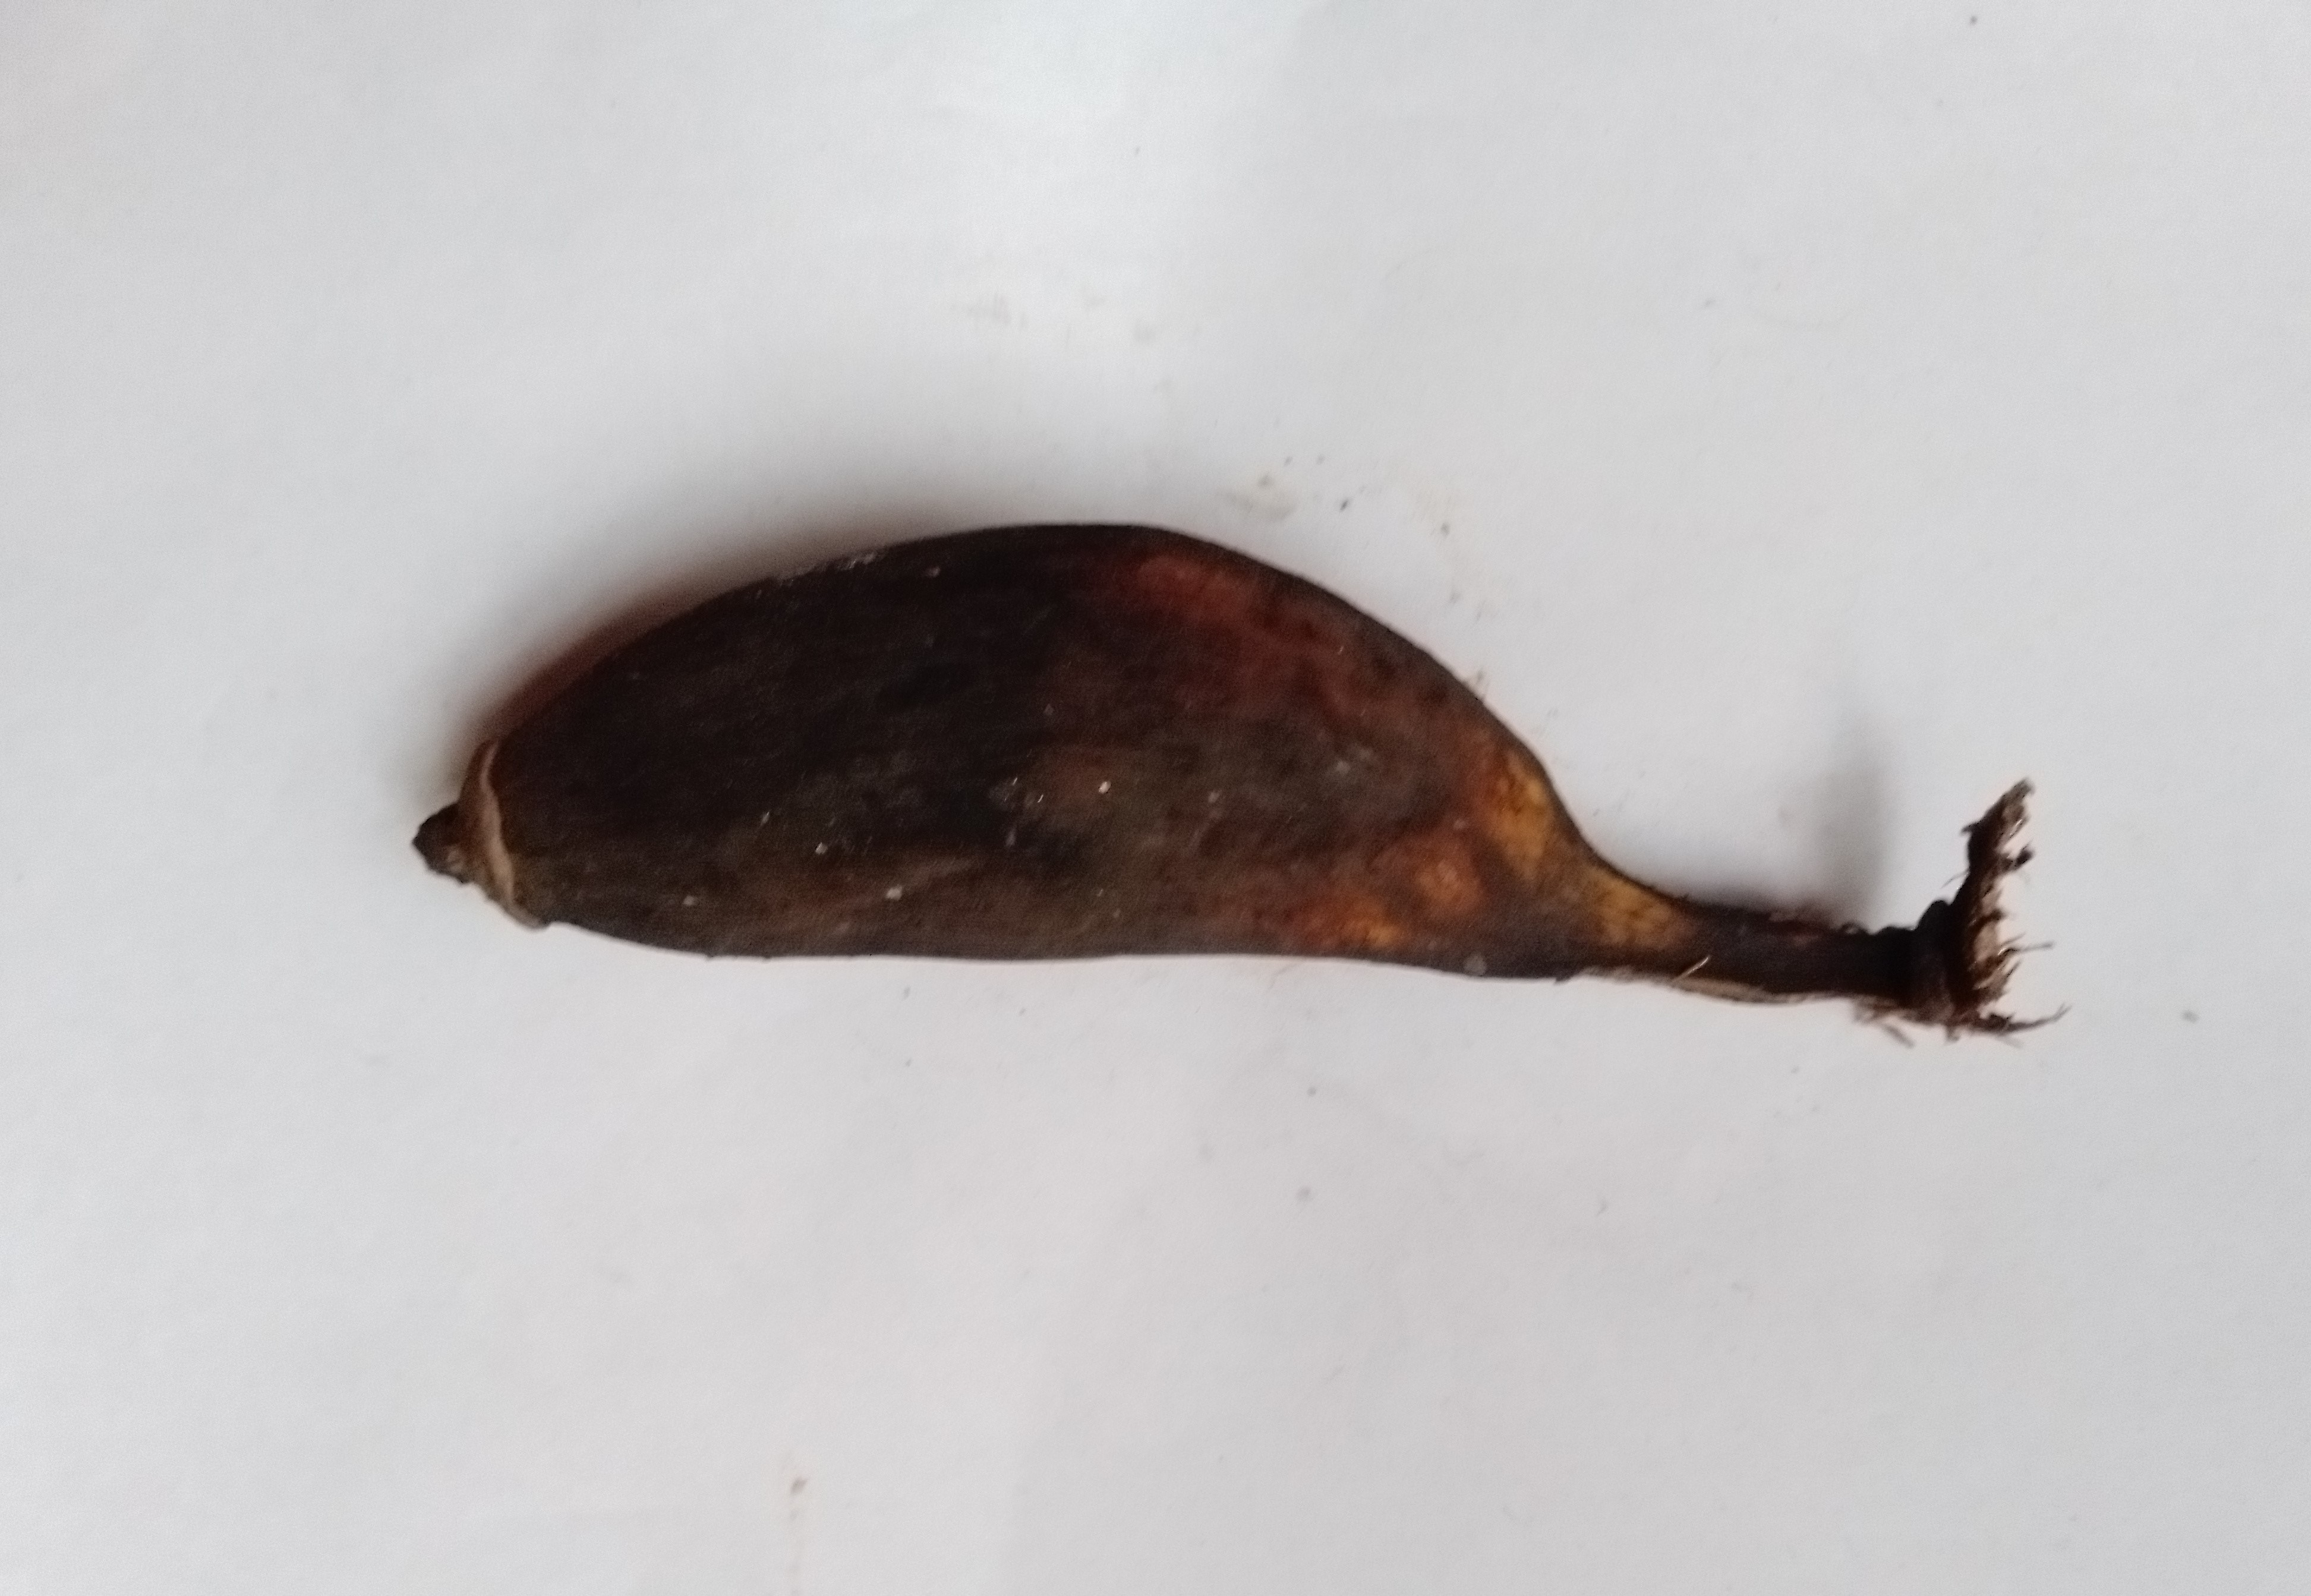
Fruit: banana
Condition: rotten